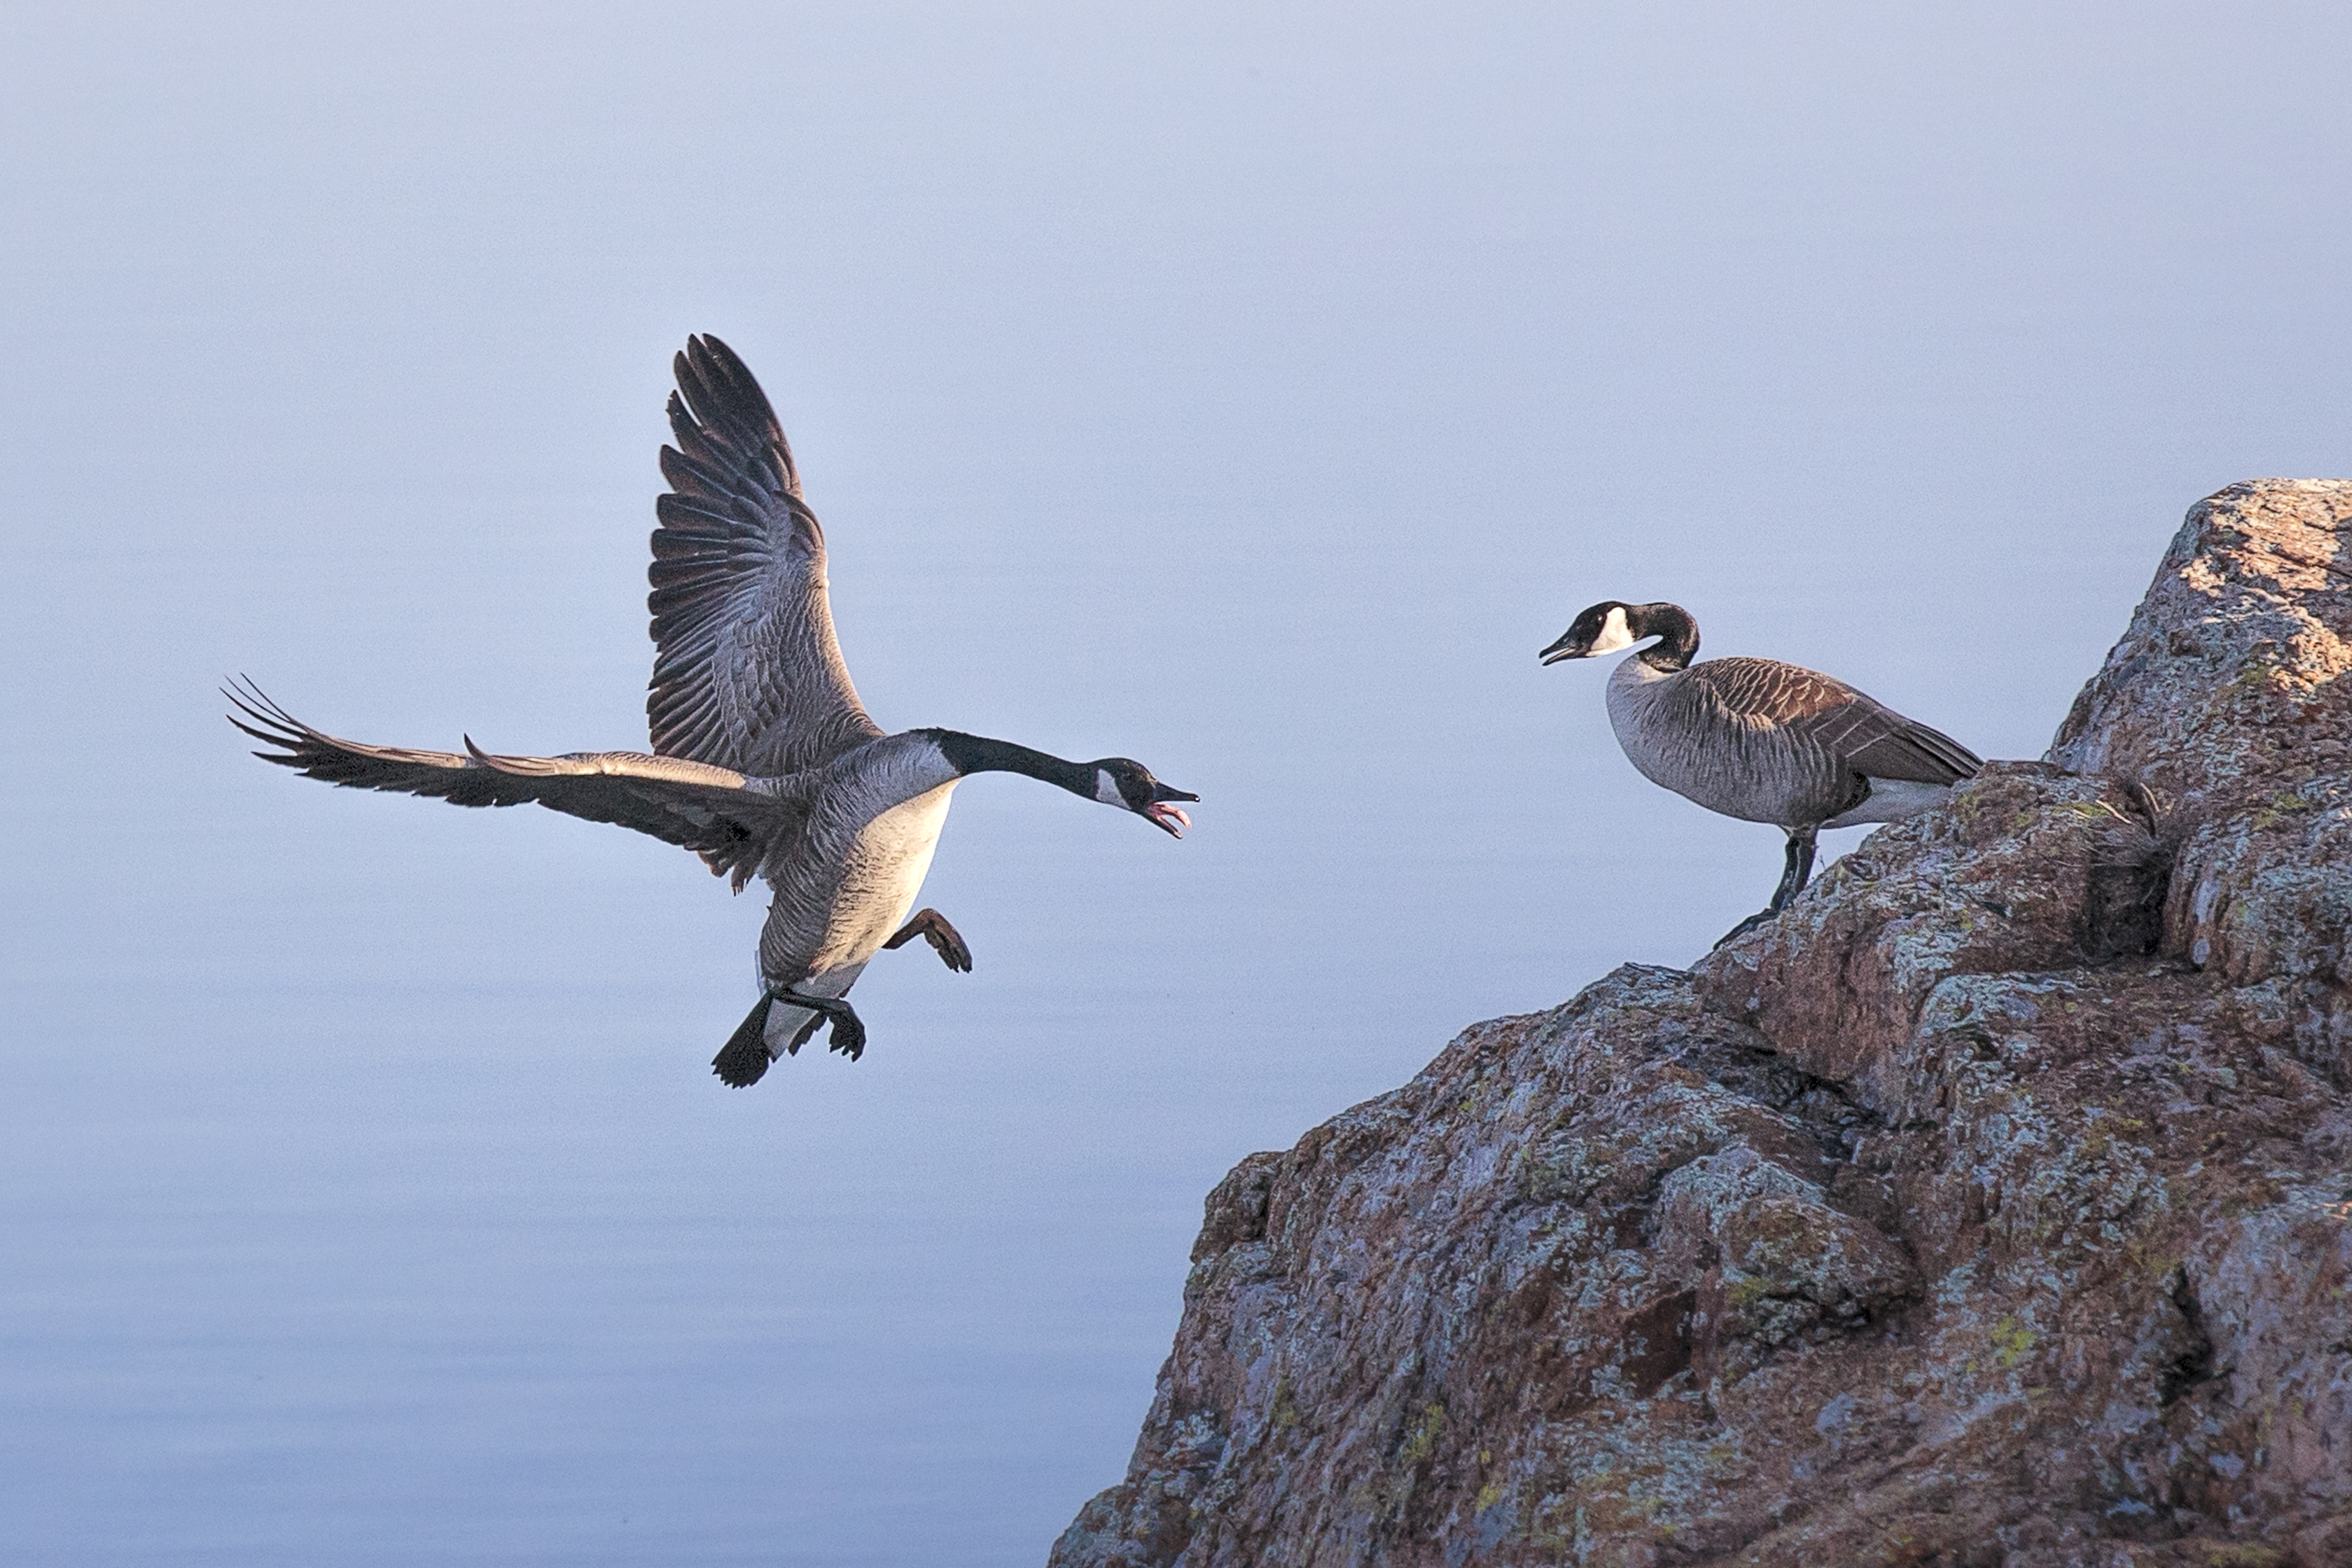
nature, bird, wing, wildlife, fauna, duck, goose, vertebrate, oklahoma, waterfowl, water bird, canadageese, larrysmith, wichitamountains, lakequanahparker, ducks geese and swans